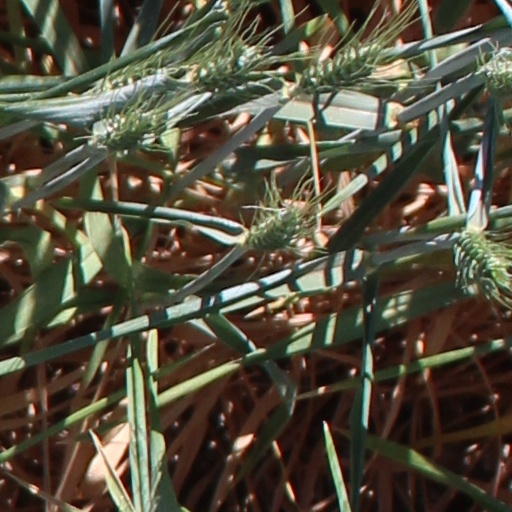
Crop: wheat